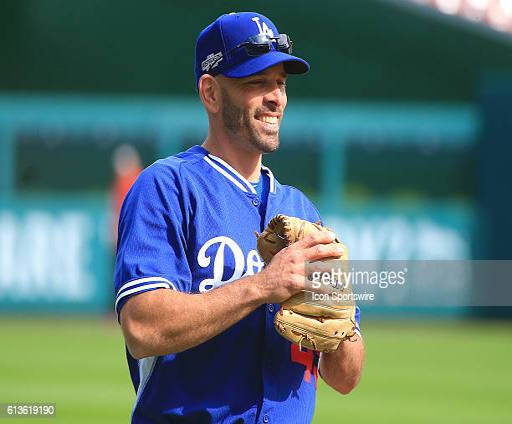
baseball player before game two